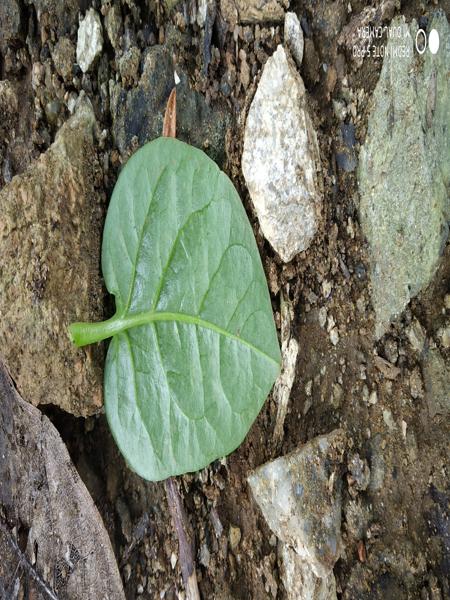
Plant: Malabar_Spinach